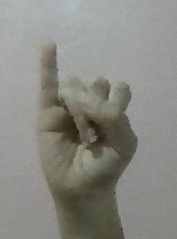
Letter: meem